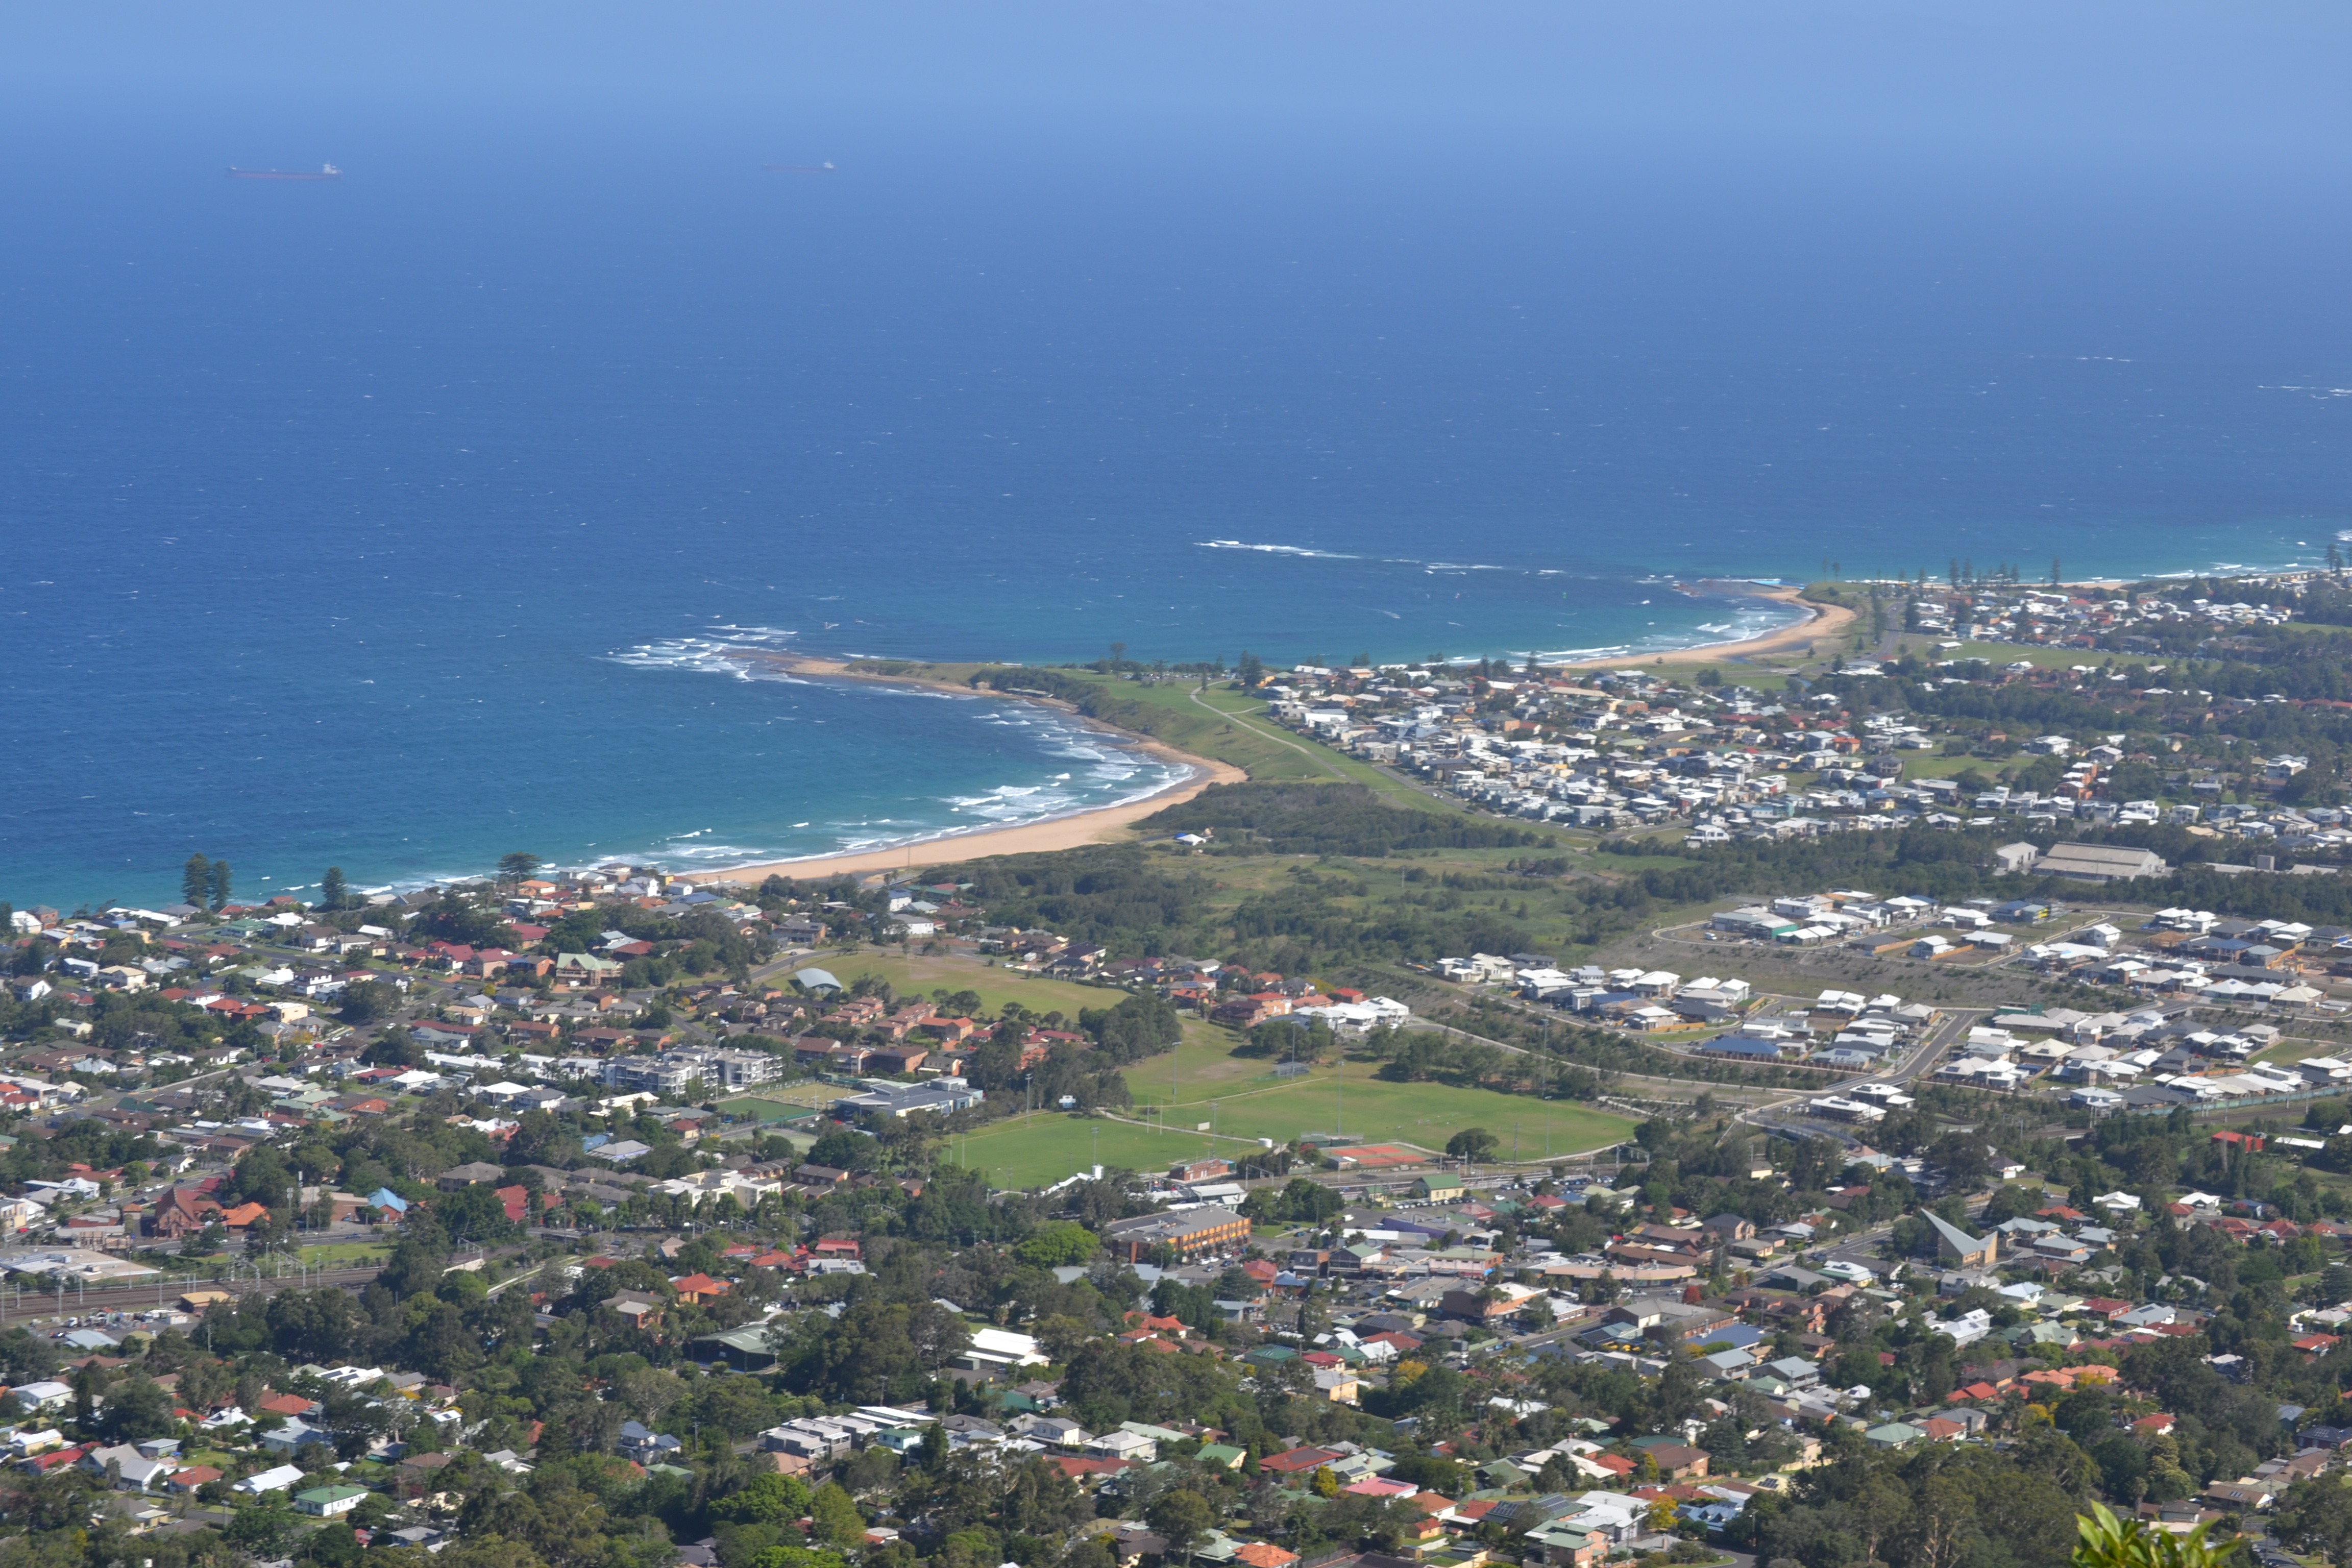
sea, coast, horizon, architecture, skyline, photography, town, building, city, urban, cityscape, downtown, suburb, tower, scenic, scenery, bay, landmark, marina, metropolitan, australia, buildings, bulli, cape, metropolis, bird's eye view, aerial photography, residential area, atmosphere of earth, illawara